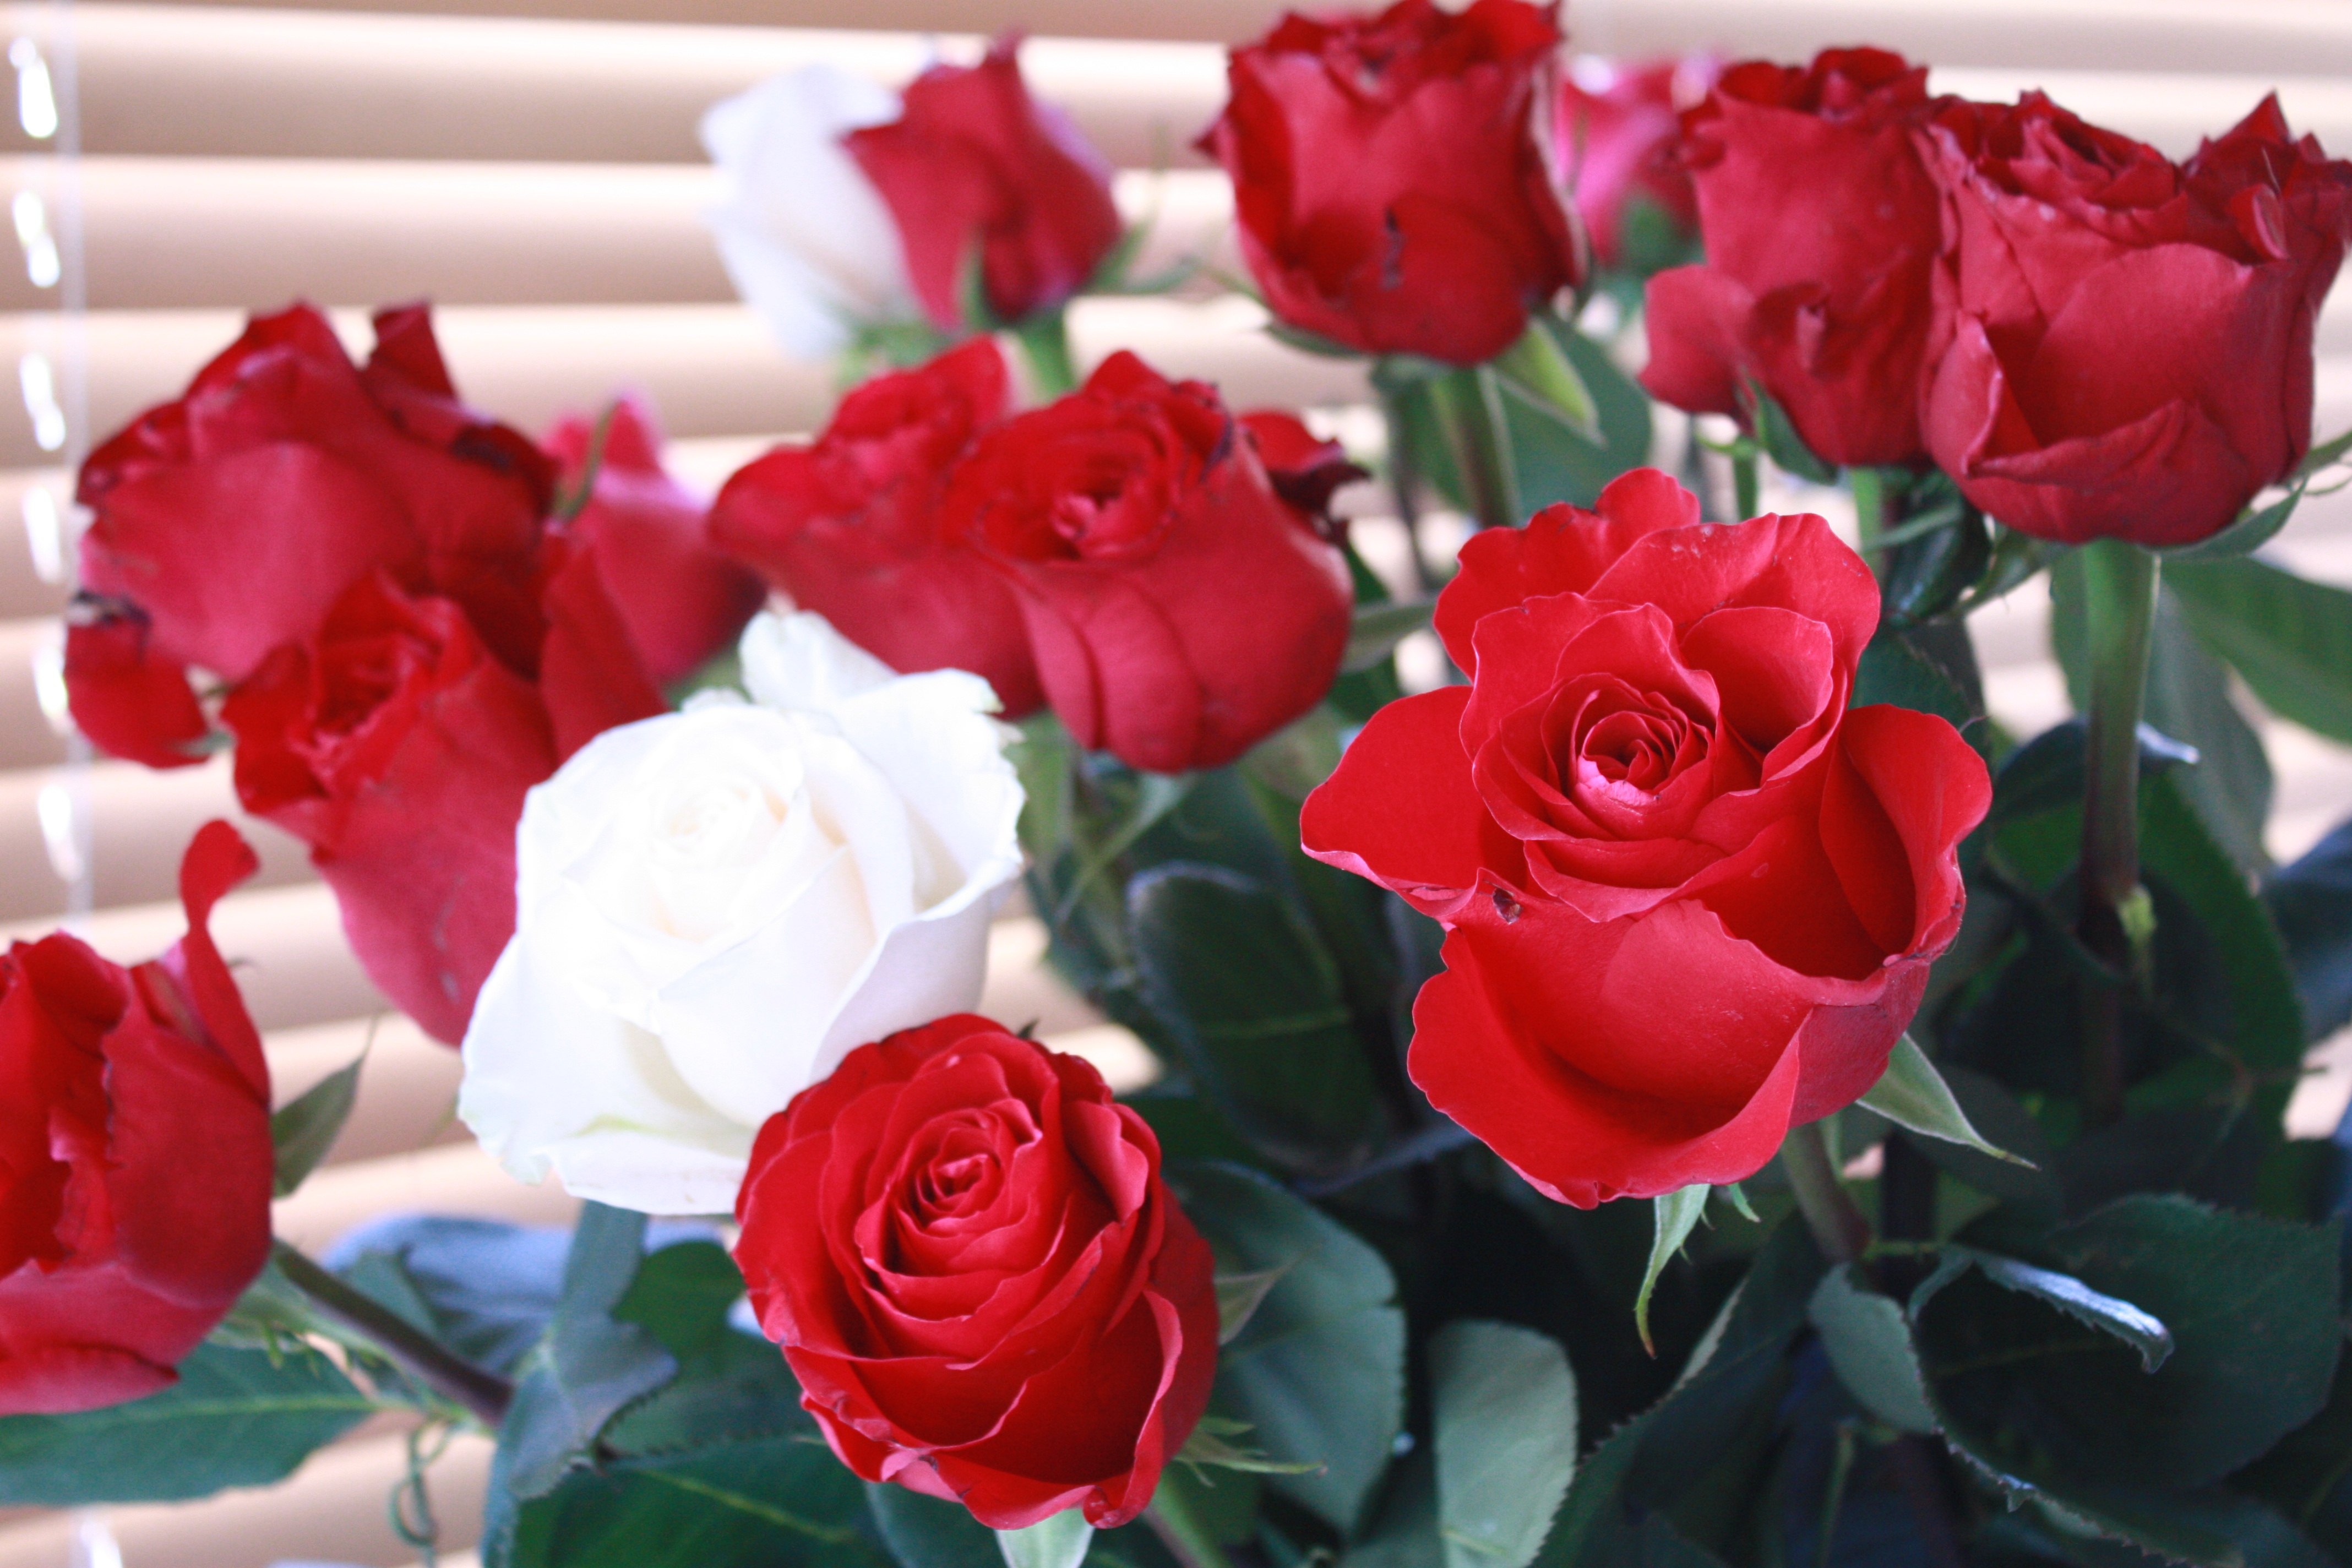
plant, deck, flower, petal, gift, rose, red, red rose, present, flowers, floristry, floribunda, flowering plant, garden roses, rose family, flower bouquet, cut flowers, white roses, land plant, rosa centifolia